Frank Bunker Gilbreth

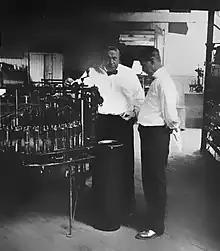
Gilbreth in about 1916

Gilbreth served as a major in the U.S. Army during World War I. His assignment was to find quicker and more efficient means of assembling and disassembling small arms. However, he was stricken with rheumatic fever and then pneumonia just weeks into his service, and spent four months in recovery before being discharged. The heart damage from this episode would contribute to his premature death six years later. According to Claude George (1968), Gilbreth reduced all motions of the hand into some combination of 17 basic motions. These included grasp, transport loaded, and hold. Gilbreth named the motions therbligs — "Gilbreth" spelled (approximately) backwards. He used a motion picture camera that was calibrated in fractions of minutes to time the smallest of motions in workers.